Rahmat Effendi

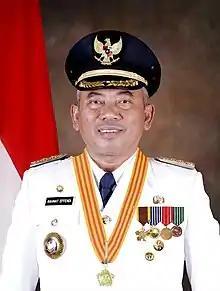
Official portrait, 2018

Rahmat Effendi (born 3 February 1964), sometimes nicknamed Pepen, is an Indonesian politician of the Golkar party who served as the mayor of Bekasi between 3 May 2012 and 7 January 2022. Previously, he had served as the acting Mayor since 2011 in place of his predecessor who was arrested on corruption charges.